Bristol Bridge

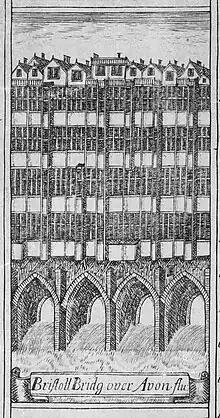
Original caption: 'Bristoll Bridg over Avon flu'

In 1760 a bill to replace the bridge was carried through Parliament by the Bristol MP Sir Jarrit Smyth, becoming the (33 Geo. 2. c. 52). By the early 18th century, increase in traffic and the encroachment of shops on the roadway made the bridge fatally dangerous for many pedestrians, but despite a campaign by Felix Farley in his Journal, no action was taken until a shopkeeper on the bridge employed James Bridges to provide designs. The commission accepted the design of James Bridges after many long drawn out disputes which are still unclear. Bridges fled to the West Indies in 1763 leaving Thomas Paty to complete it between 1763 and 1768. The bridge that was completed by 1768 largely resembles the present structure. Resentment at the tolls exacted to cross the new bridge occasioned the Bristol Bridge Riot of 1793. The toll houses were turned into shops before they were removed. In the 19th century, the roadway was again congested, so walkways were added on either side, the supporting columns disguising the classical Georgian design. The current metal railings date from the 1960s.